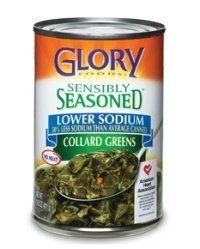
Item Name: Glory Foods Sensibly Seasoned Collard Greens 6 Pack - 14.5 oz Cans
Bullet Point 1: Glory Foods
Bullet Point 2: Lower Sodium
Bullet Point 3: Collard Greens
Bullet Point 4: 14.5oz Can
Bullet Point 5: Pack of 6
Product Description: Glory Foods, Lower Sodium, Collard Greens, 14.5oz Can (Pack of 6)
Value: 6.0
Unit: Count

Price: 3.49